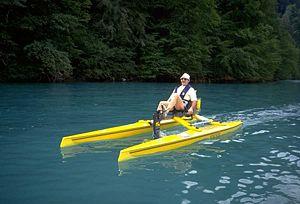
Un véhicule à propulsion humaine ou VPH est un véhicule mû par la force musculaire humaine. Les véhicules à propulsion humaine peuvent être terrestres, nautiques, aériens, ou même subaquatiques. L'utilisation de la propulsion humaine combinée à un véhicule a permis de développer un mode de transport en plein essor au niveau international.